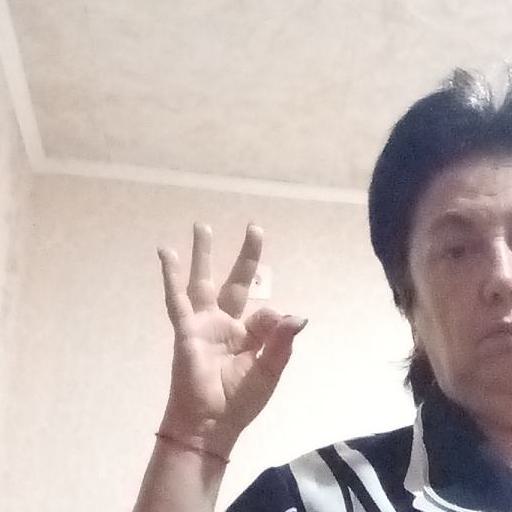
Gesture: ok